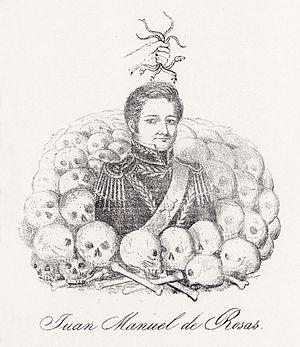
Juan Manuel de Rosas, surnommé « le Restaurateur des lois », était un homme politique et militaire argentin, qui fut gouverneur de la province de Buenos Aires et dirigea de 1835 à 1852 la Confédération argentine.